Rufus King Delafield

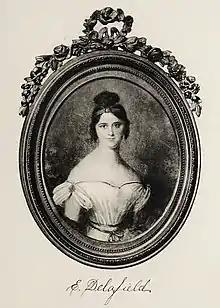
Eliza Bard Delafield

Delafield was born at his father's residence, 16 Wall Street in New York City, on November 18, 1802, and named after Rufus King, the first U.S. Senator from New York who was then serving as the U.S. Minister to the United Kingdom. His godfather was Alexander Hamilton. He was the youngest of nine sons and four daughters born to Anne (née Hallett) Delafield (1766–1839) and John Delafield (1748–1824), a merchant who emigrated to New York from England in 1788 and was a founder and director of the Mutual Insurance Company, becoming one of the wealthiest men in the country. His father's summer residence, built in 1791 on the East River opposite Blackwell's Island, was known as" Sunswick" and was one of the largest and best appointed private houses near New York City. Among his siblings were older brothers John Delafield, Joseph Delafield, Henry Delafield, William Delafield, Maj. Gen. Richard Delafield, and Dr. Edward Delafield. His younger sister, Susan Maria Delafield, was married to Henry Parish. Rufus, his father, and his four brothers were painted by Morton H. Bly. The painting is currently owned by the New York Genealogical and Biographical Society.